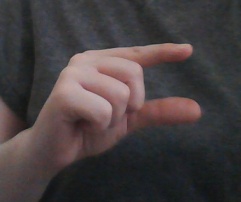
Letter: dal